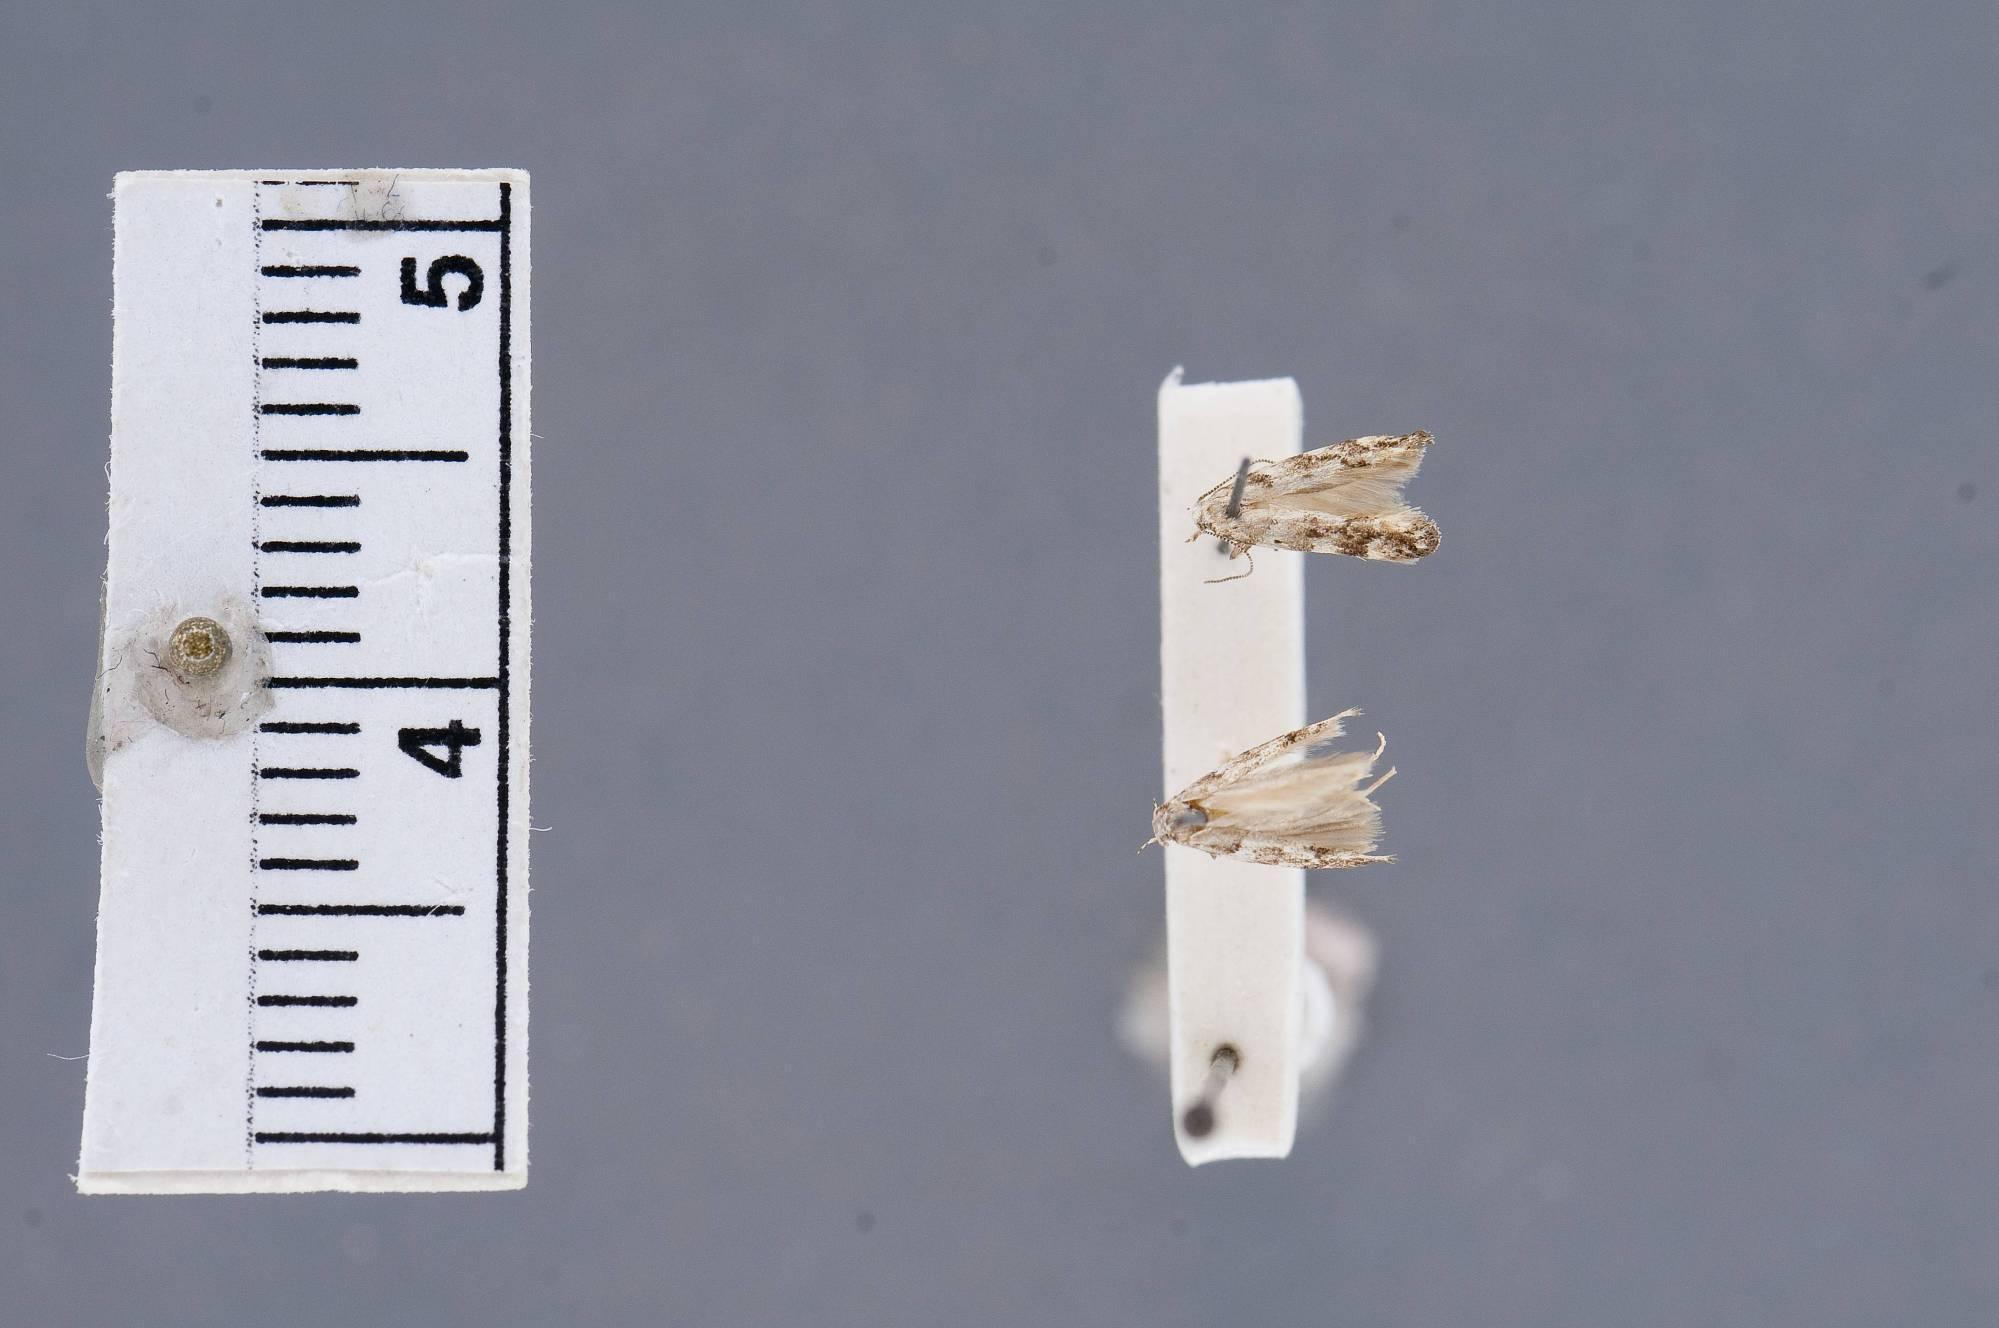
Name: Recurvaria gibsonella
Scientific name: Recurvaria gibsonella Kearfott, 1907
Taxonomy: Animalia, Arthropoda, Insecta, Lepidoptera, Glossata, Gelechiidae, Gelechiinae
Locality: Ottawa, Ontario, Canada
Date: [Not Stated]